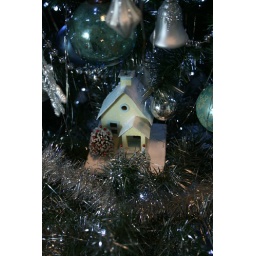
Putz house in the Christmas tree